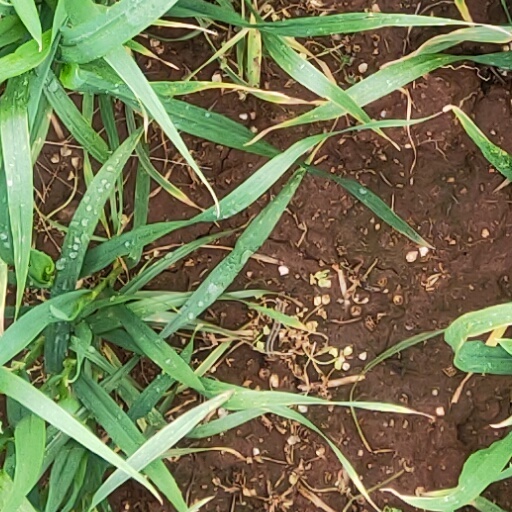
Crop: wheat